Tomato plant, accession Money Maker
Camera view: bottom (45 deg); turntable rotation: 240 degrees
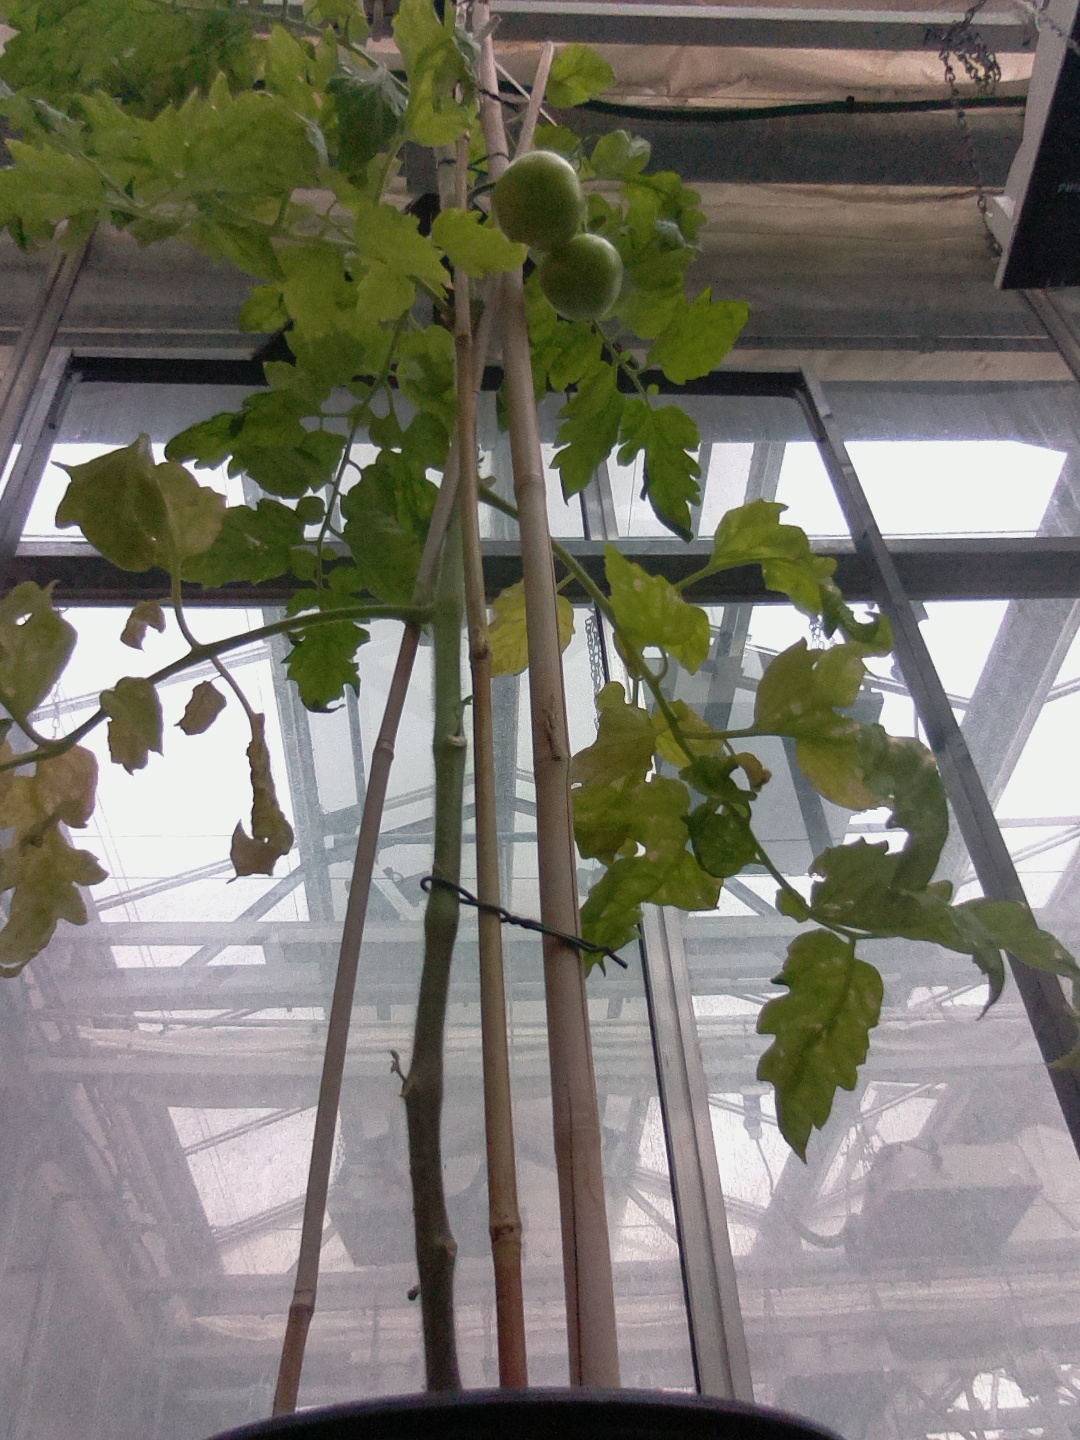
BBCH growth stage 79: 90% -100% of final fruit size